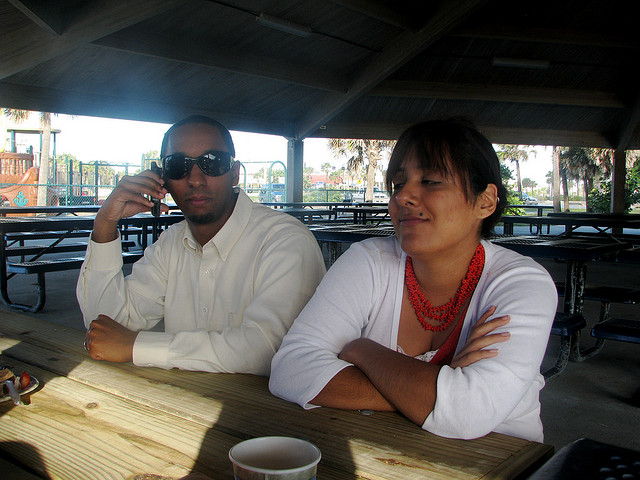
user: Given an image and a question. Answer the question in a short answer. Question: Are these two waiting for food to be served or are they just resting? Short Answer:
assistant: food